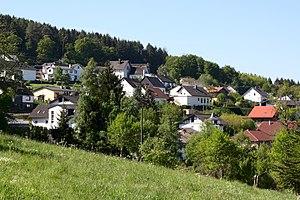
Kammerforst est une municipalité de la Verbandsgemeinde de Höhr-Grenzhausen, dans l'arrondissement de Westerwald, en Rhénanie-Palatinat, dans l'ouest de l'Allemagne.